Glaphyrarcha

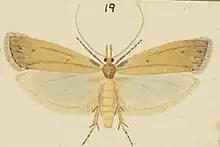
Illustration of female.

"G. euthrepta" has a wingspan of about 43 mm. The head, palpi and thorax are ochreous-brown and the face is pale ochreous. The forewings are very elongate-triangular, the costa moderately arched, the apex obtuse and the termen rather obliquely rounded. They are brownish-ochreous with some scattered extremely minute fuscous specks. There is a short fuscous darker-irrorated (sprinkled) streak running along the base of the costa and a small dark fuscous dot in the disc. There is also a fuscous dot at end of the cell and two or three indistinct dots of dark fuscous irroration towards the termen in the middle as well as a terminal series of indistinct dark fuscous dots or marks. The hindwings and cilia are grey-whitish.